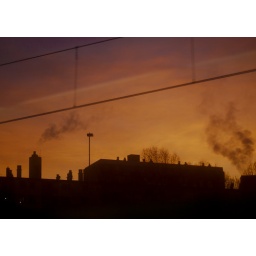
a slight refelction of the train lights in a cold sunrise sky just outside Paris - the daily commute